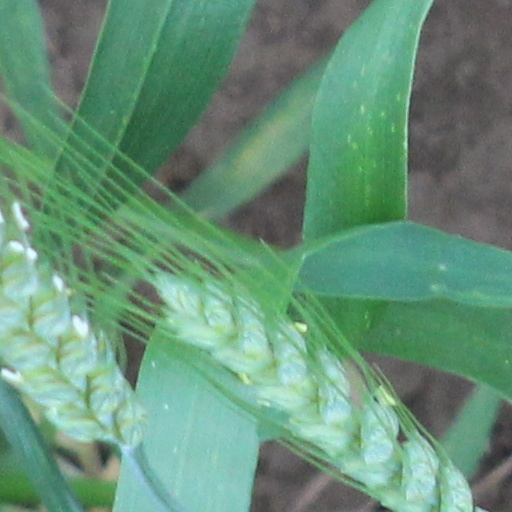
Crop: wheat